Bushido Blade 2

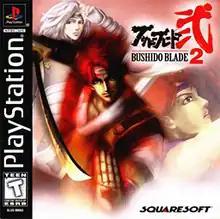
North American box art

is a 1998 fighting video game developed by Lightweight and published by Square for the PlayStation. It is the sequel to "Bushido Blade", which had been released the previous year. The game was re-released in 2008 for PlayStation Network.